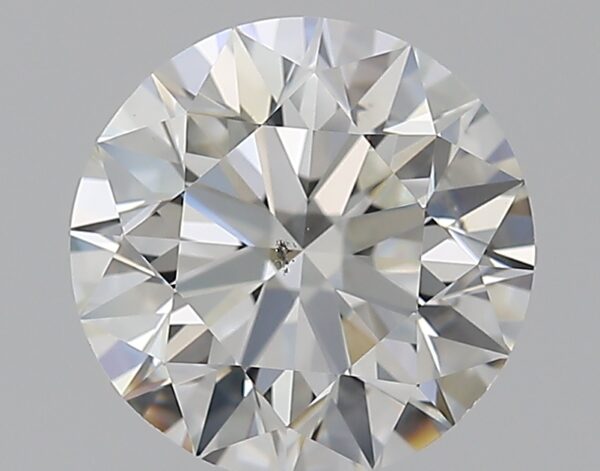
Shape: round
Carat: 1.6
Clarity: SI1
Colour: H
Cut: EX
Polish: EX
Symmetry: EX
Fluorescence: M
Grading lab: GIA
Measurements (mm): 7.4 x 7.44 x 4.67